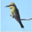
Label: bird